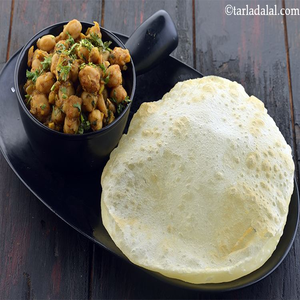
Dish: cholebhature